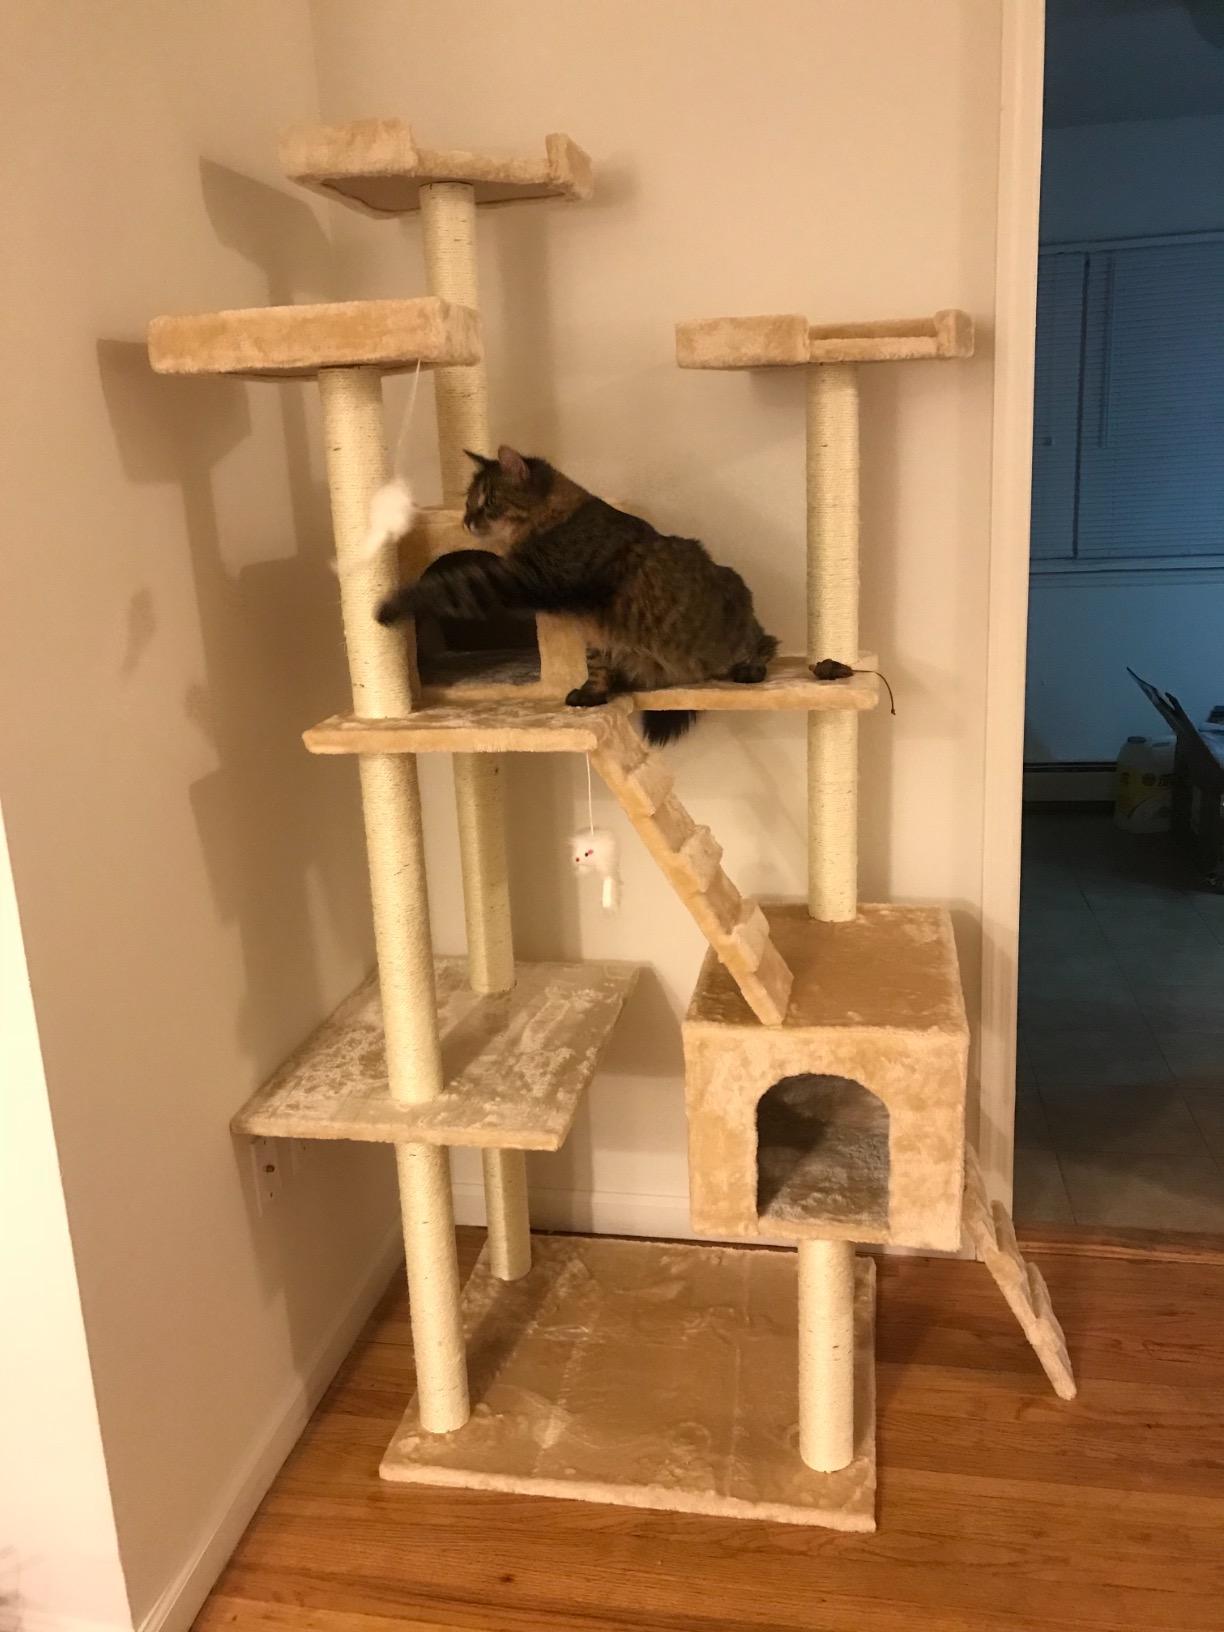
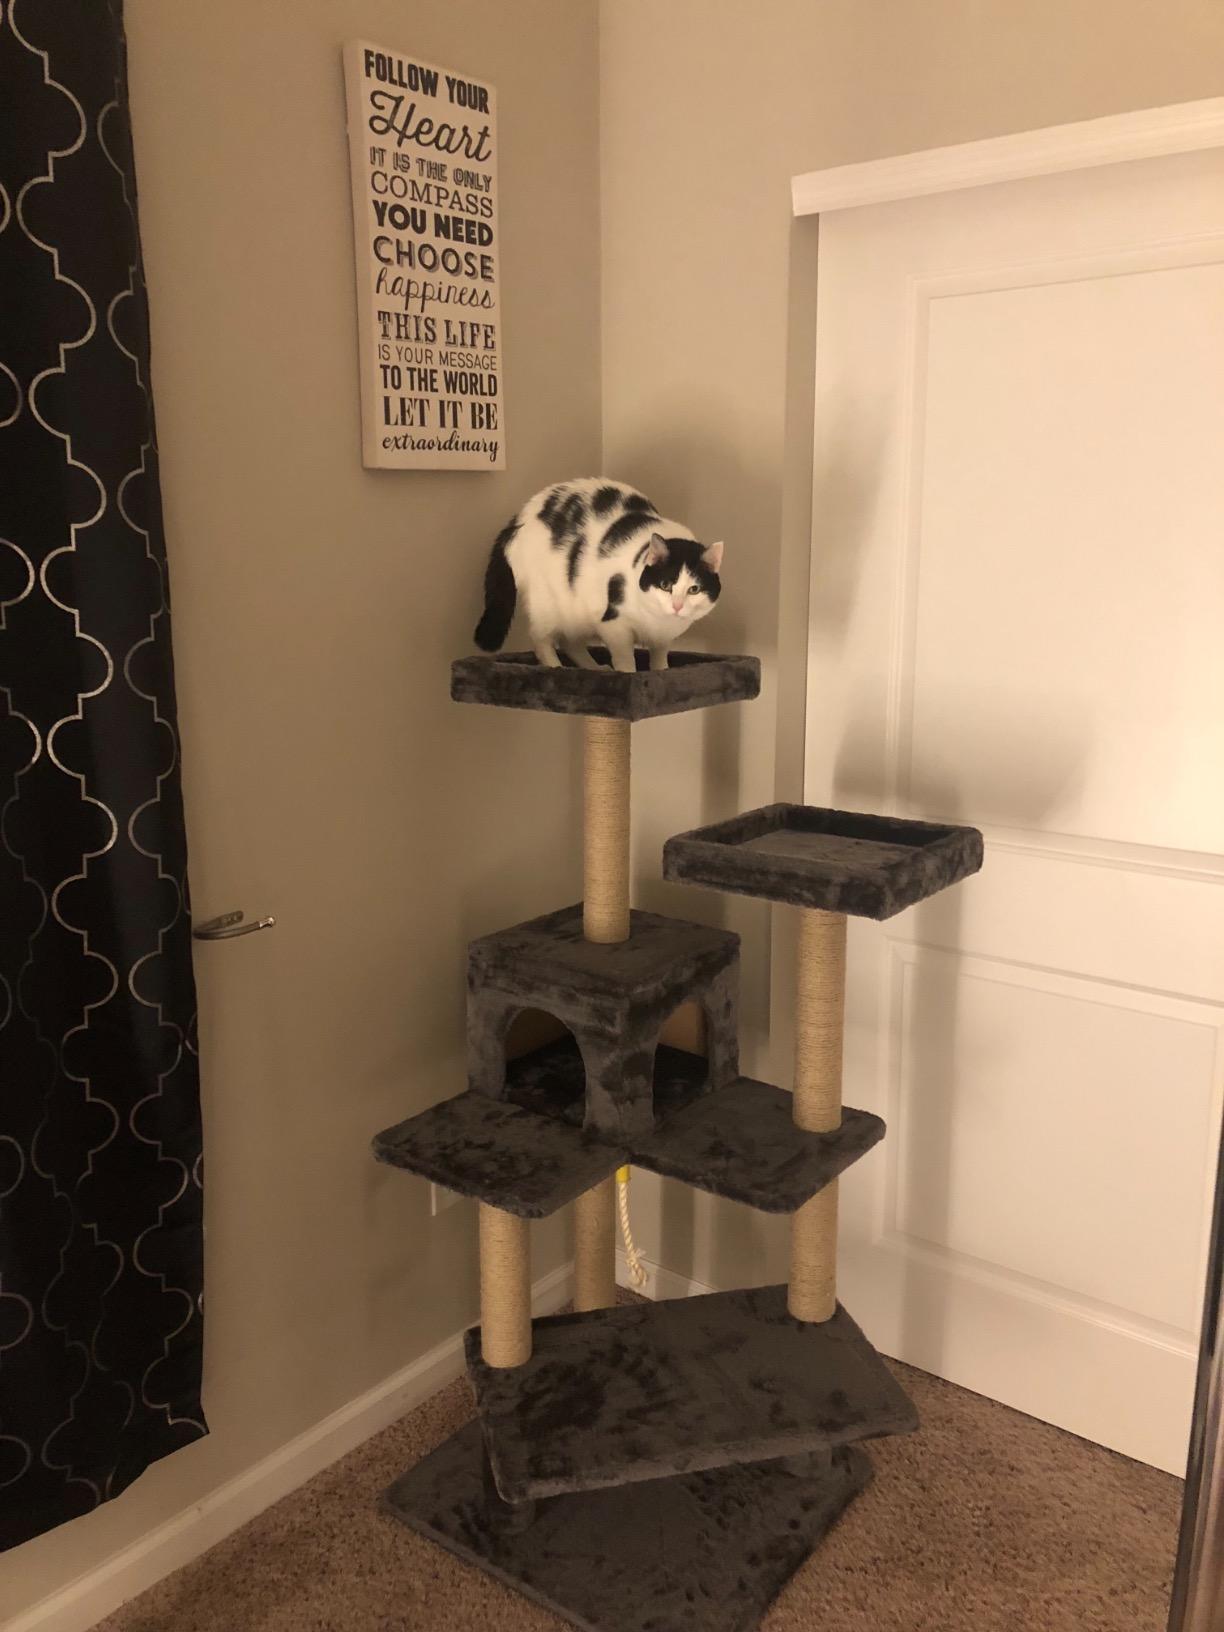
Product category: items_cat tree
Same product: no